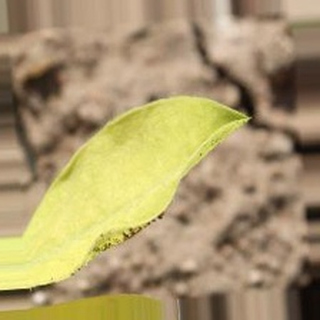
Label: groundnut_nutrition_deficiency